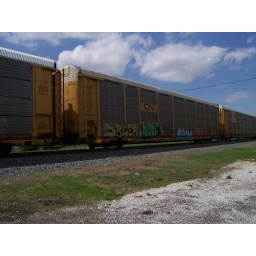
One of sixteen awesome graffiti train cars that went by my car on a road trip awhile back.